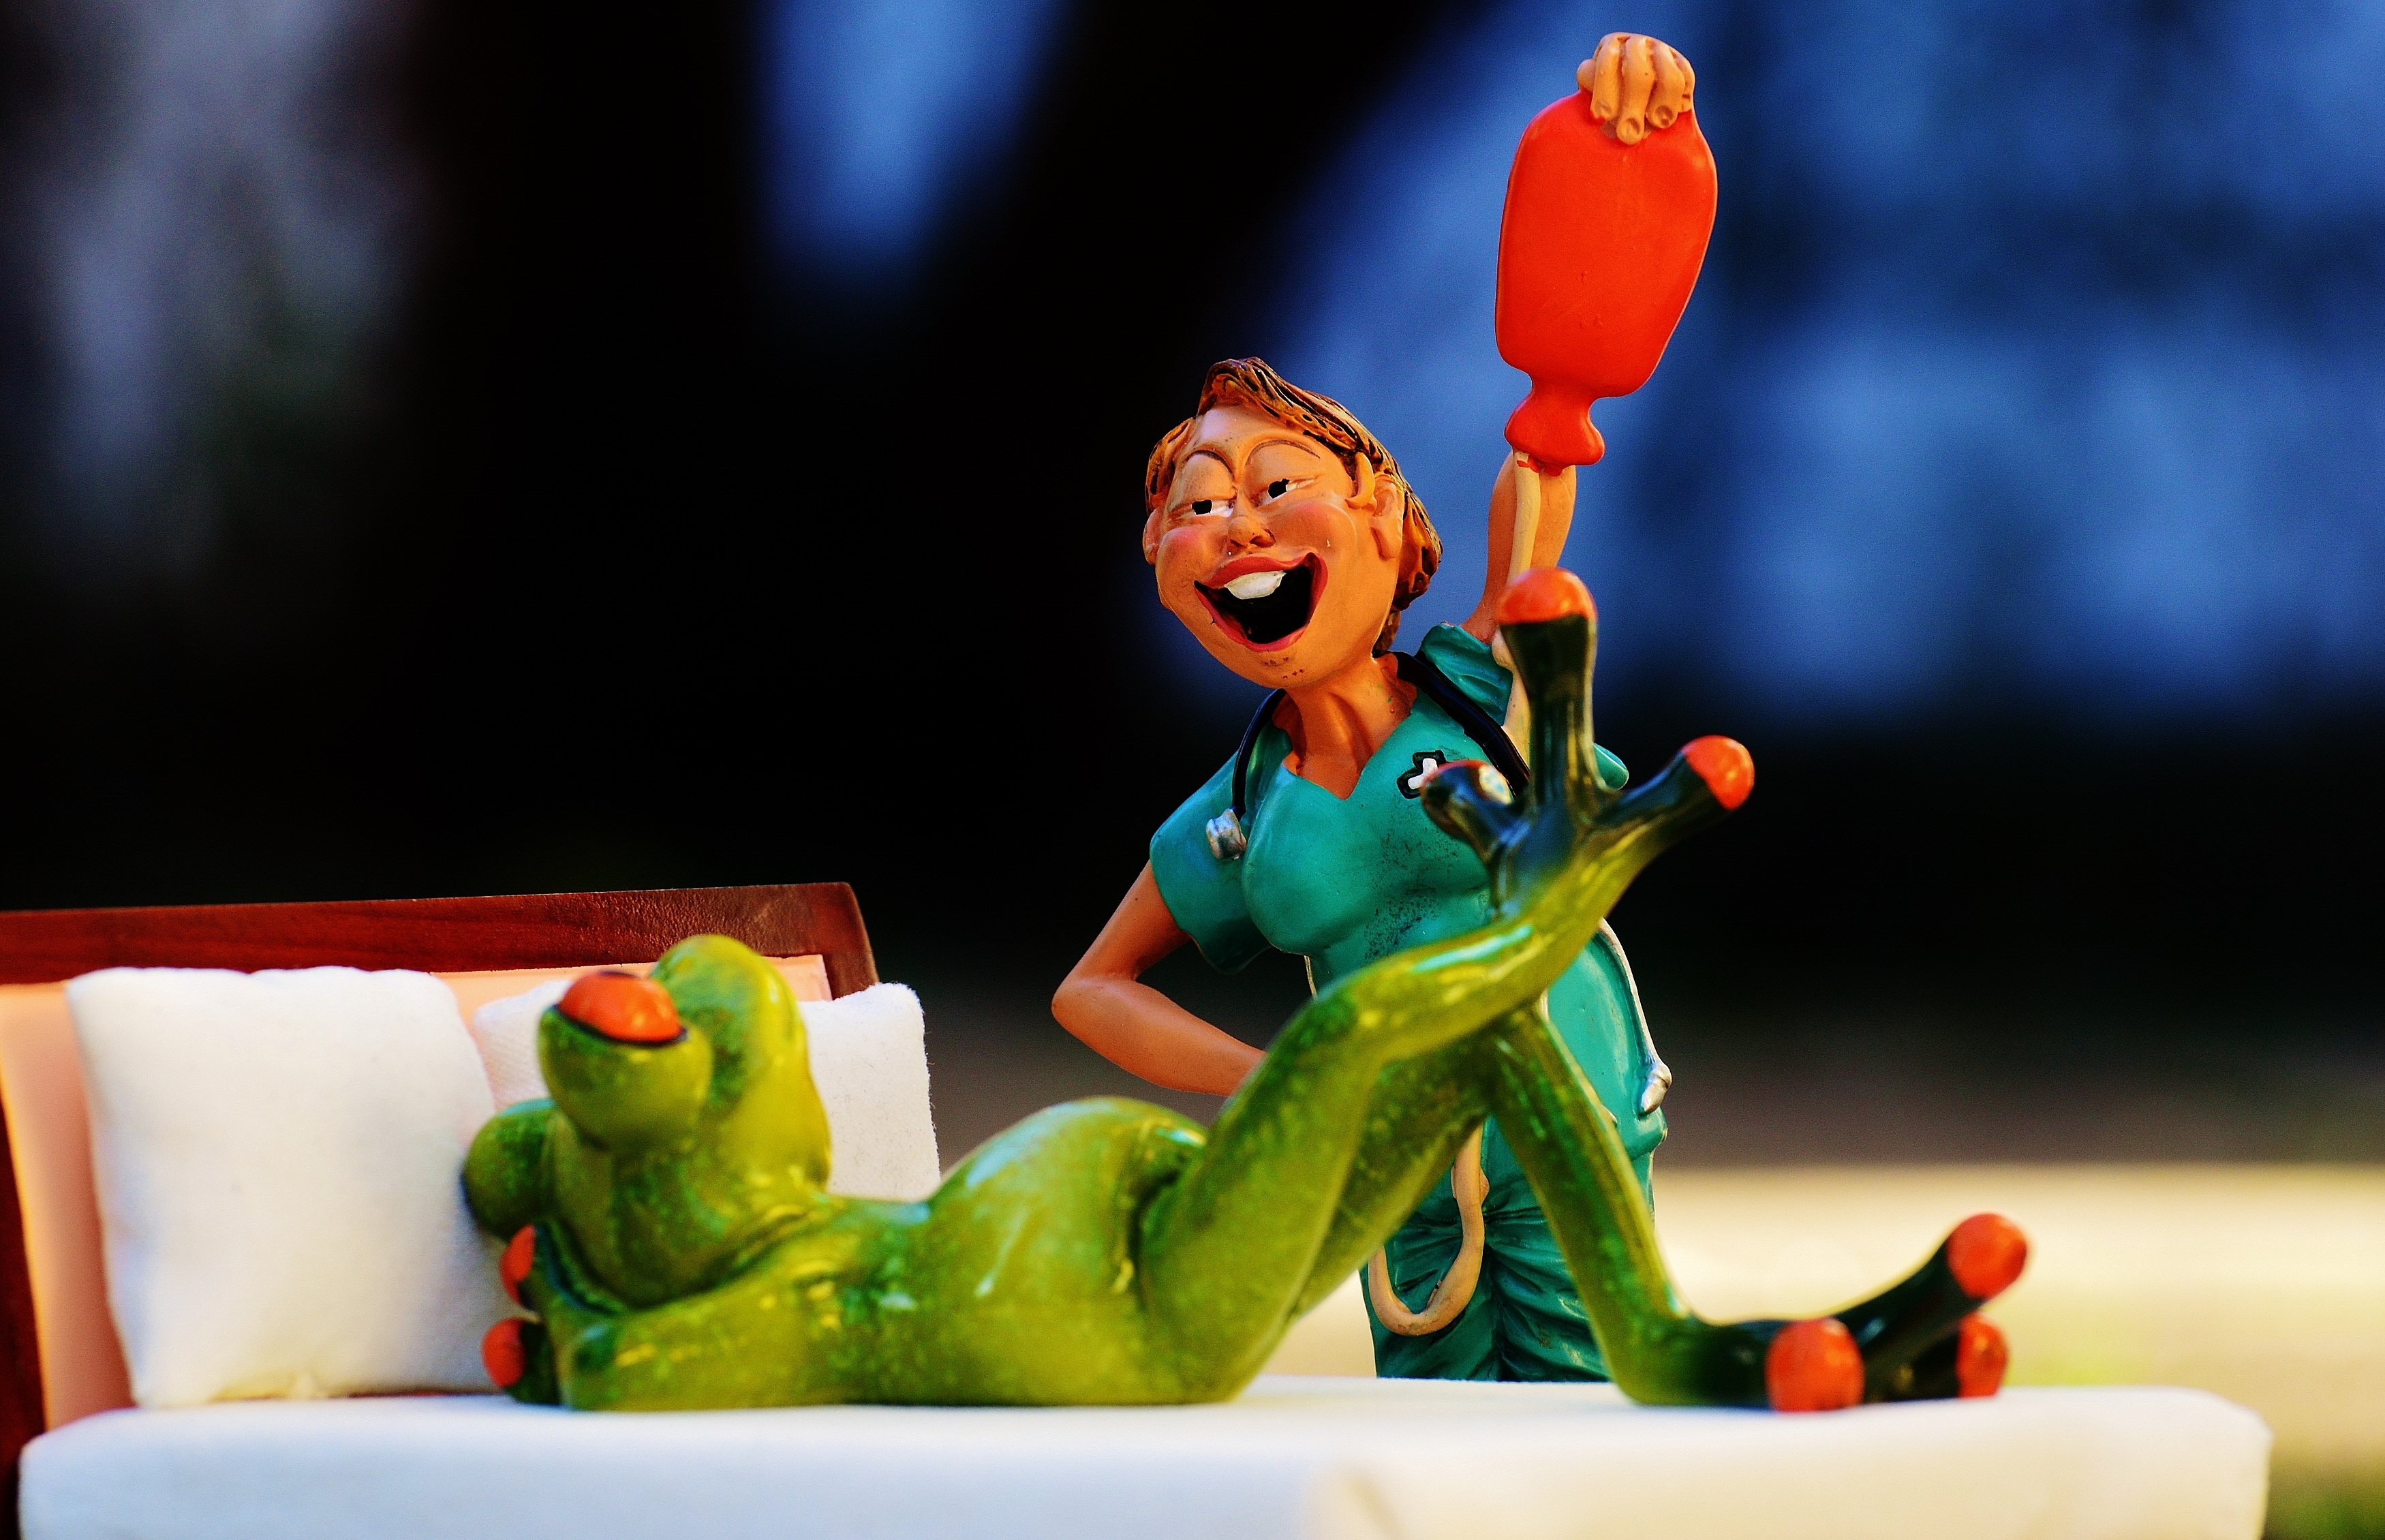
sweet, cute, decoration, green, red, color, frog, toy, fun, figure, bed, performance, funny, nurse, patient, performing arts, maintain